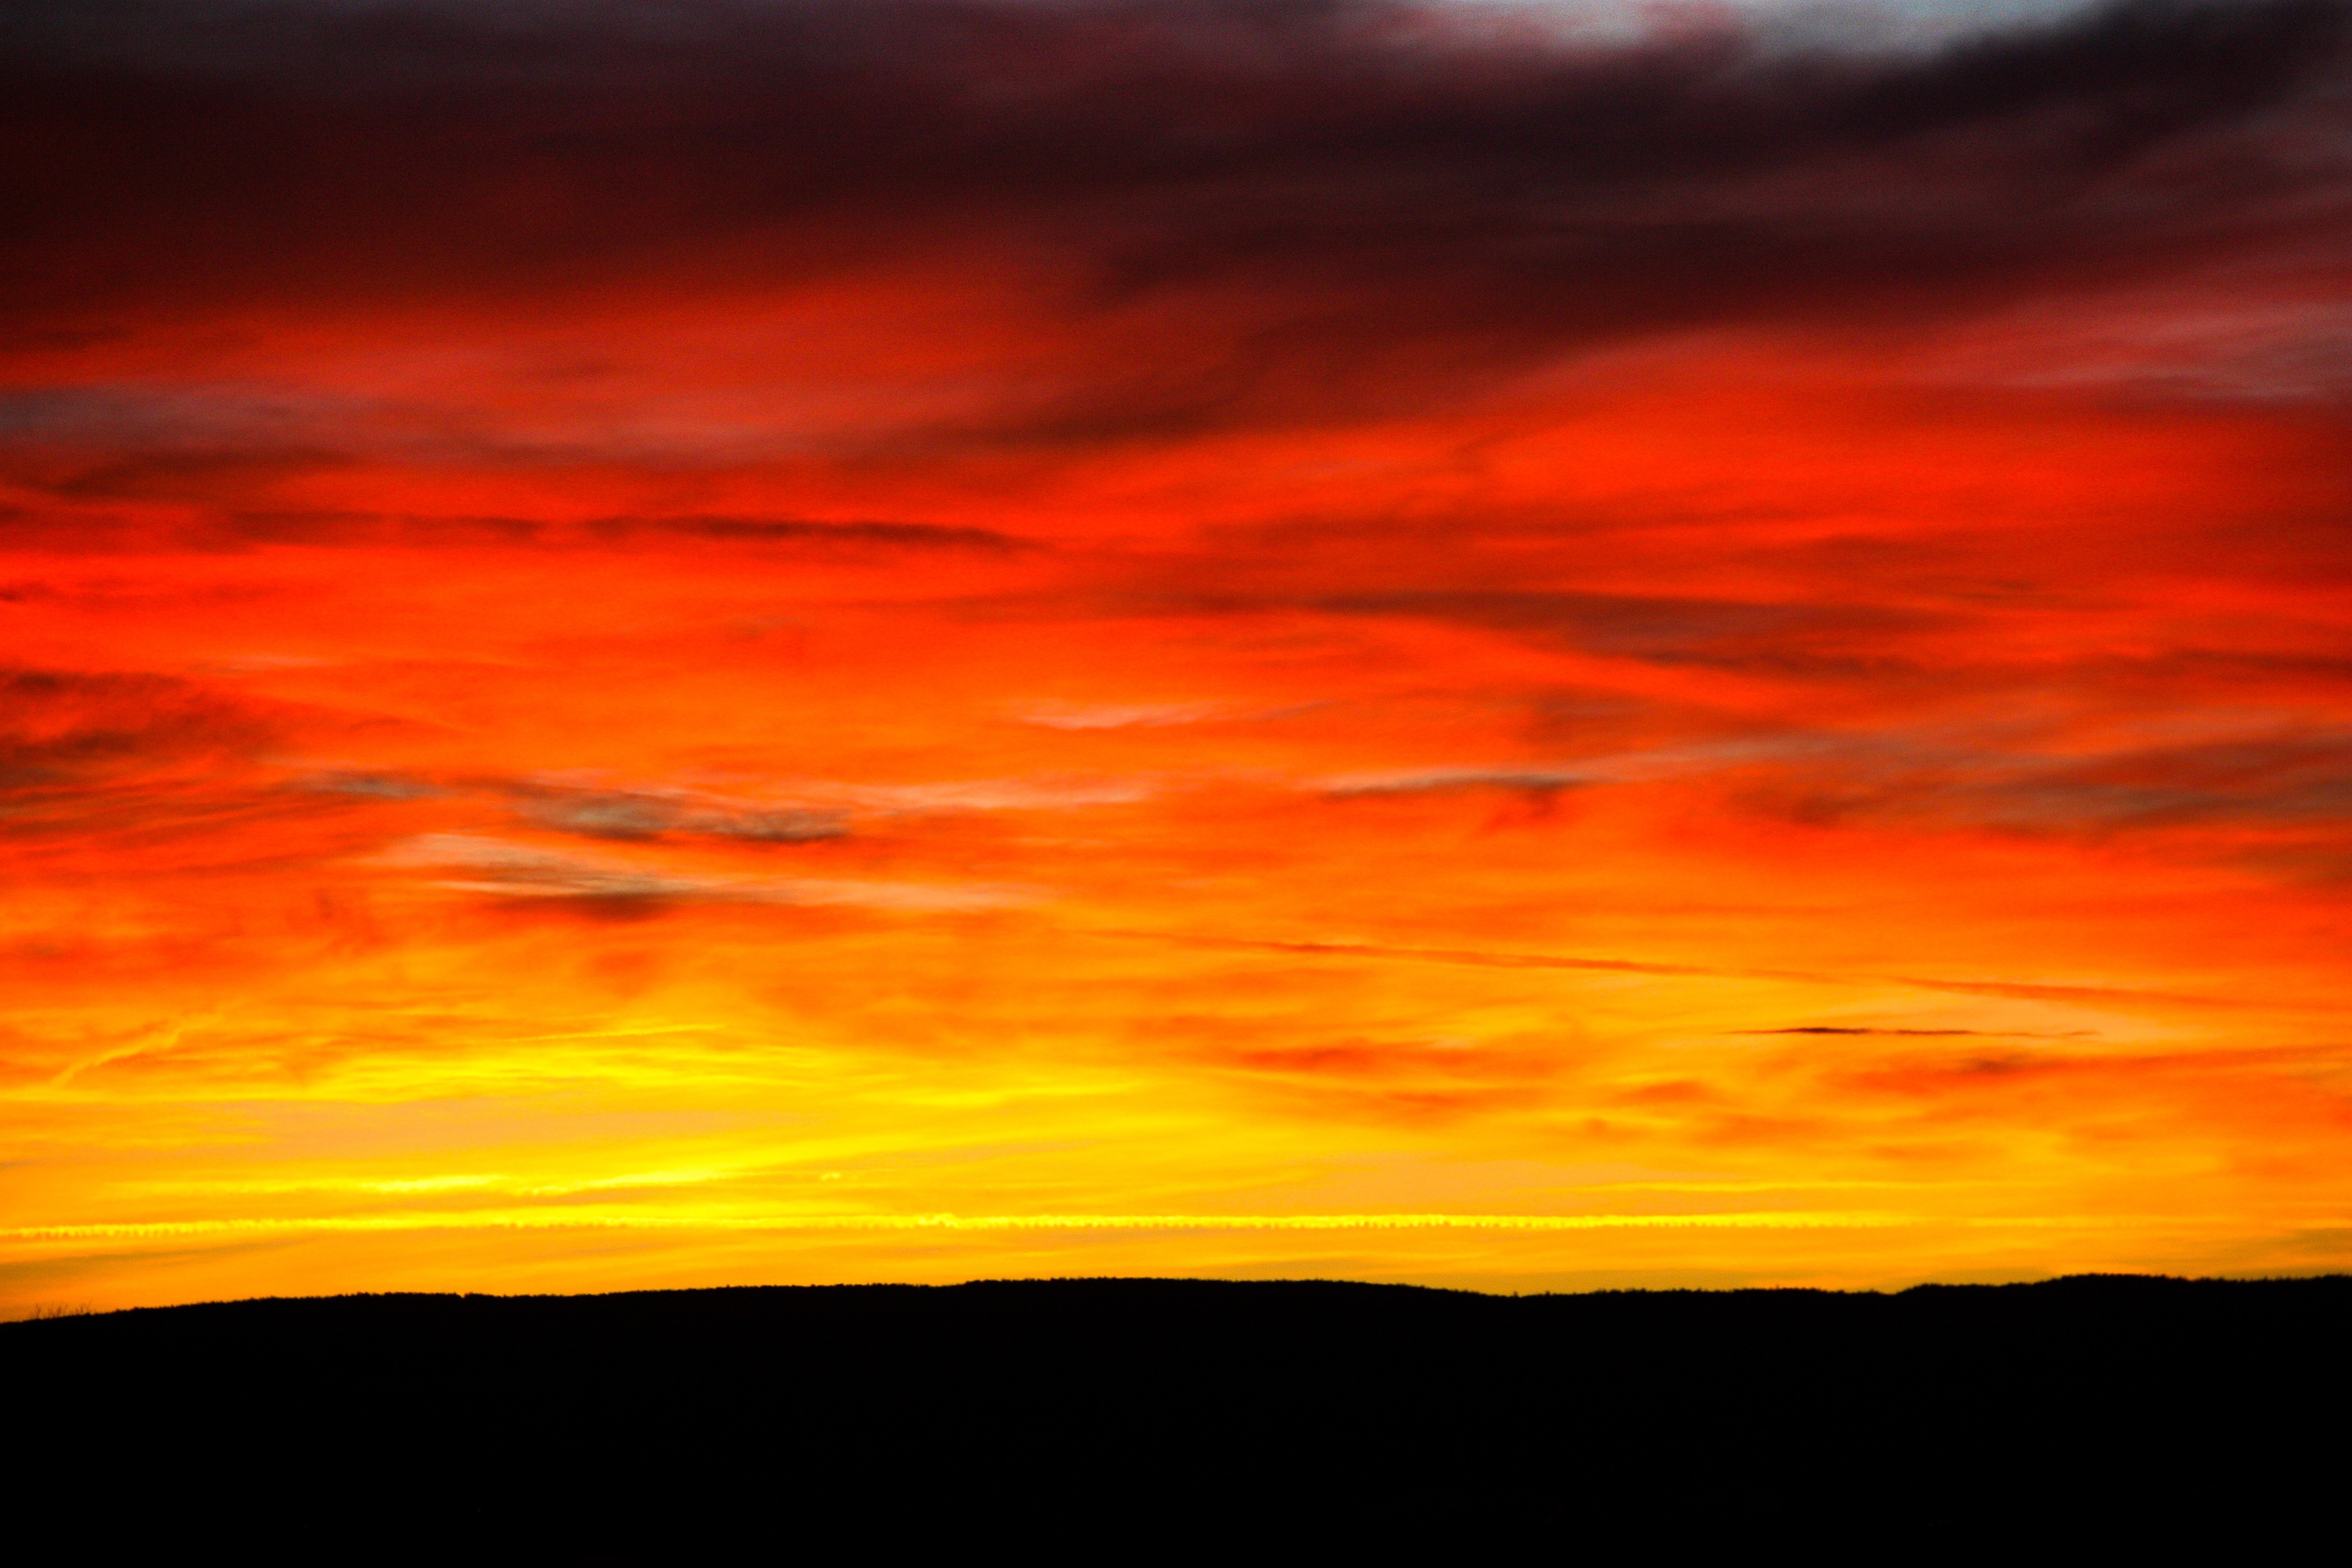
horizon, cloud, sky, sun, sunrise, sunset, sunlight, morning, dawn, atmosphere, dusk, evening, romantic, sundown, mood, evening sun, abendstimmung, afterglow, evening sky, sunset celebration, red sky at morning